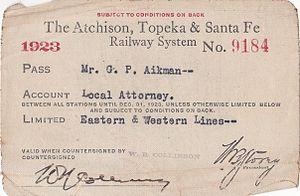
L’Atchison, Topeka and Santa Fe Railway, souvent abrégé en Santa Fe, était l'une des plus grandes compagnies de chemin de fer des États-Unis. La compagnie fut créée en février 1859. Bien que ce chemin de fer fut baptisé en partie du nom de la capitale du Nouveau-Mexique, sa ligne principale n'y passa jamais à cause de la difficulté du terrain ; Santa Fe ne fut reliée que par un embranchement depuis Lamy. La première ligne du Santa Fe relia la frontière du Kansas et du Colorado en 1873, et atteignit Pueblo, dans le Colorado, en 1876. Afin d'assurer la rentabilité du chemin de fer, le Santa Fe ouvrit des agences immobilières afin de vendre des fermes sur les terres que lui avait allouées le Congrès. Ces nouvelles fermes allaient entraîner une demande de transport ferroviaire aussi bien de marchandises que de voyageurs.